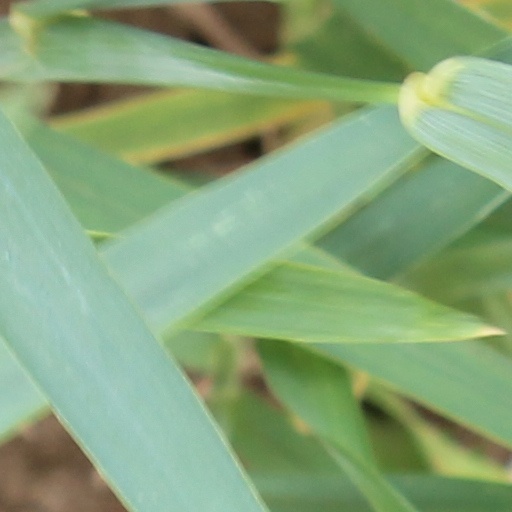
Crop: wheat